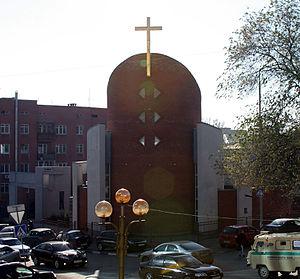
La cathédrale Saint-Pierre-et-Saint-Paul est la cathédrale du diocèse catholique de Saratov, située à Saratov en Russie.